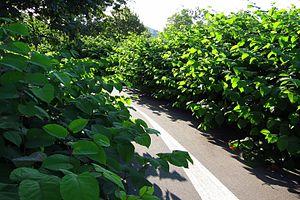
Chilly-Mazarin (Essonne, Île-de-France, France)
La flore de l'Île-de-France comprend environ 1 600 taxons de plantes vasculaires, ptéridophytes et spermatophytes, soit environ un quart de la flore de France, qui regroupe environ 6200 taxons.